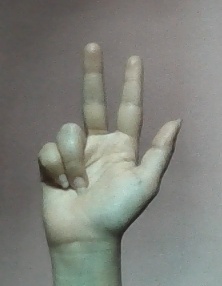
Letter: al